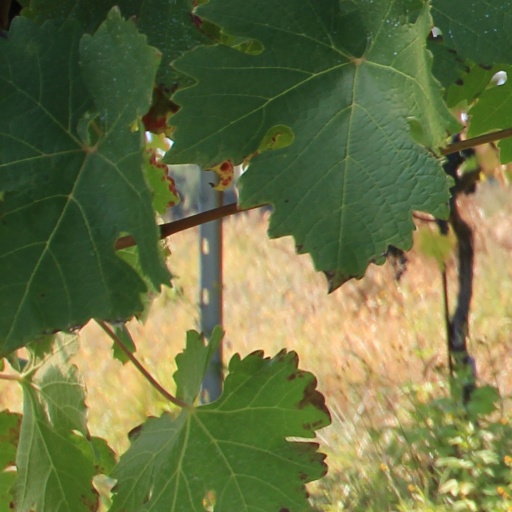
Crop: grape